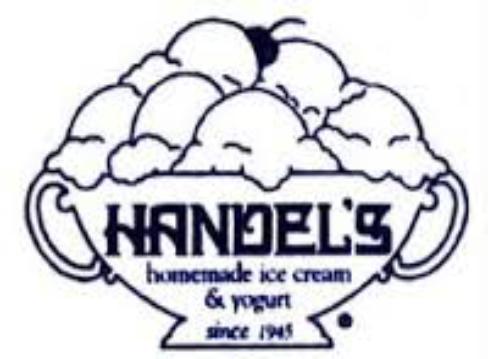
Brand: Bruster's Ice Cream
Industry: Food